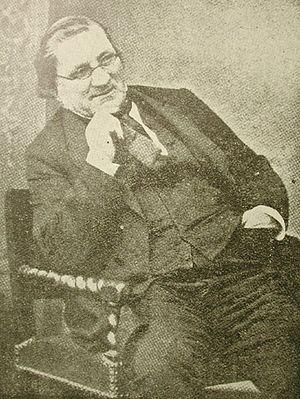
Claude Gay, souvent nommé Claudio Gay Mouret dans les textes en espagnol, est un naturaliste et historien français, né le 18 mars 1800 à Draguignan et mort le 29 novembre 1873 au Deffens, près de Flayosc.